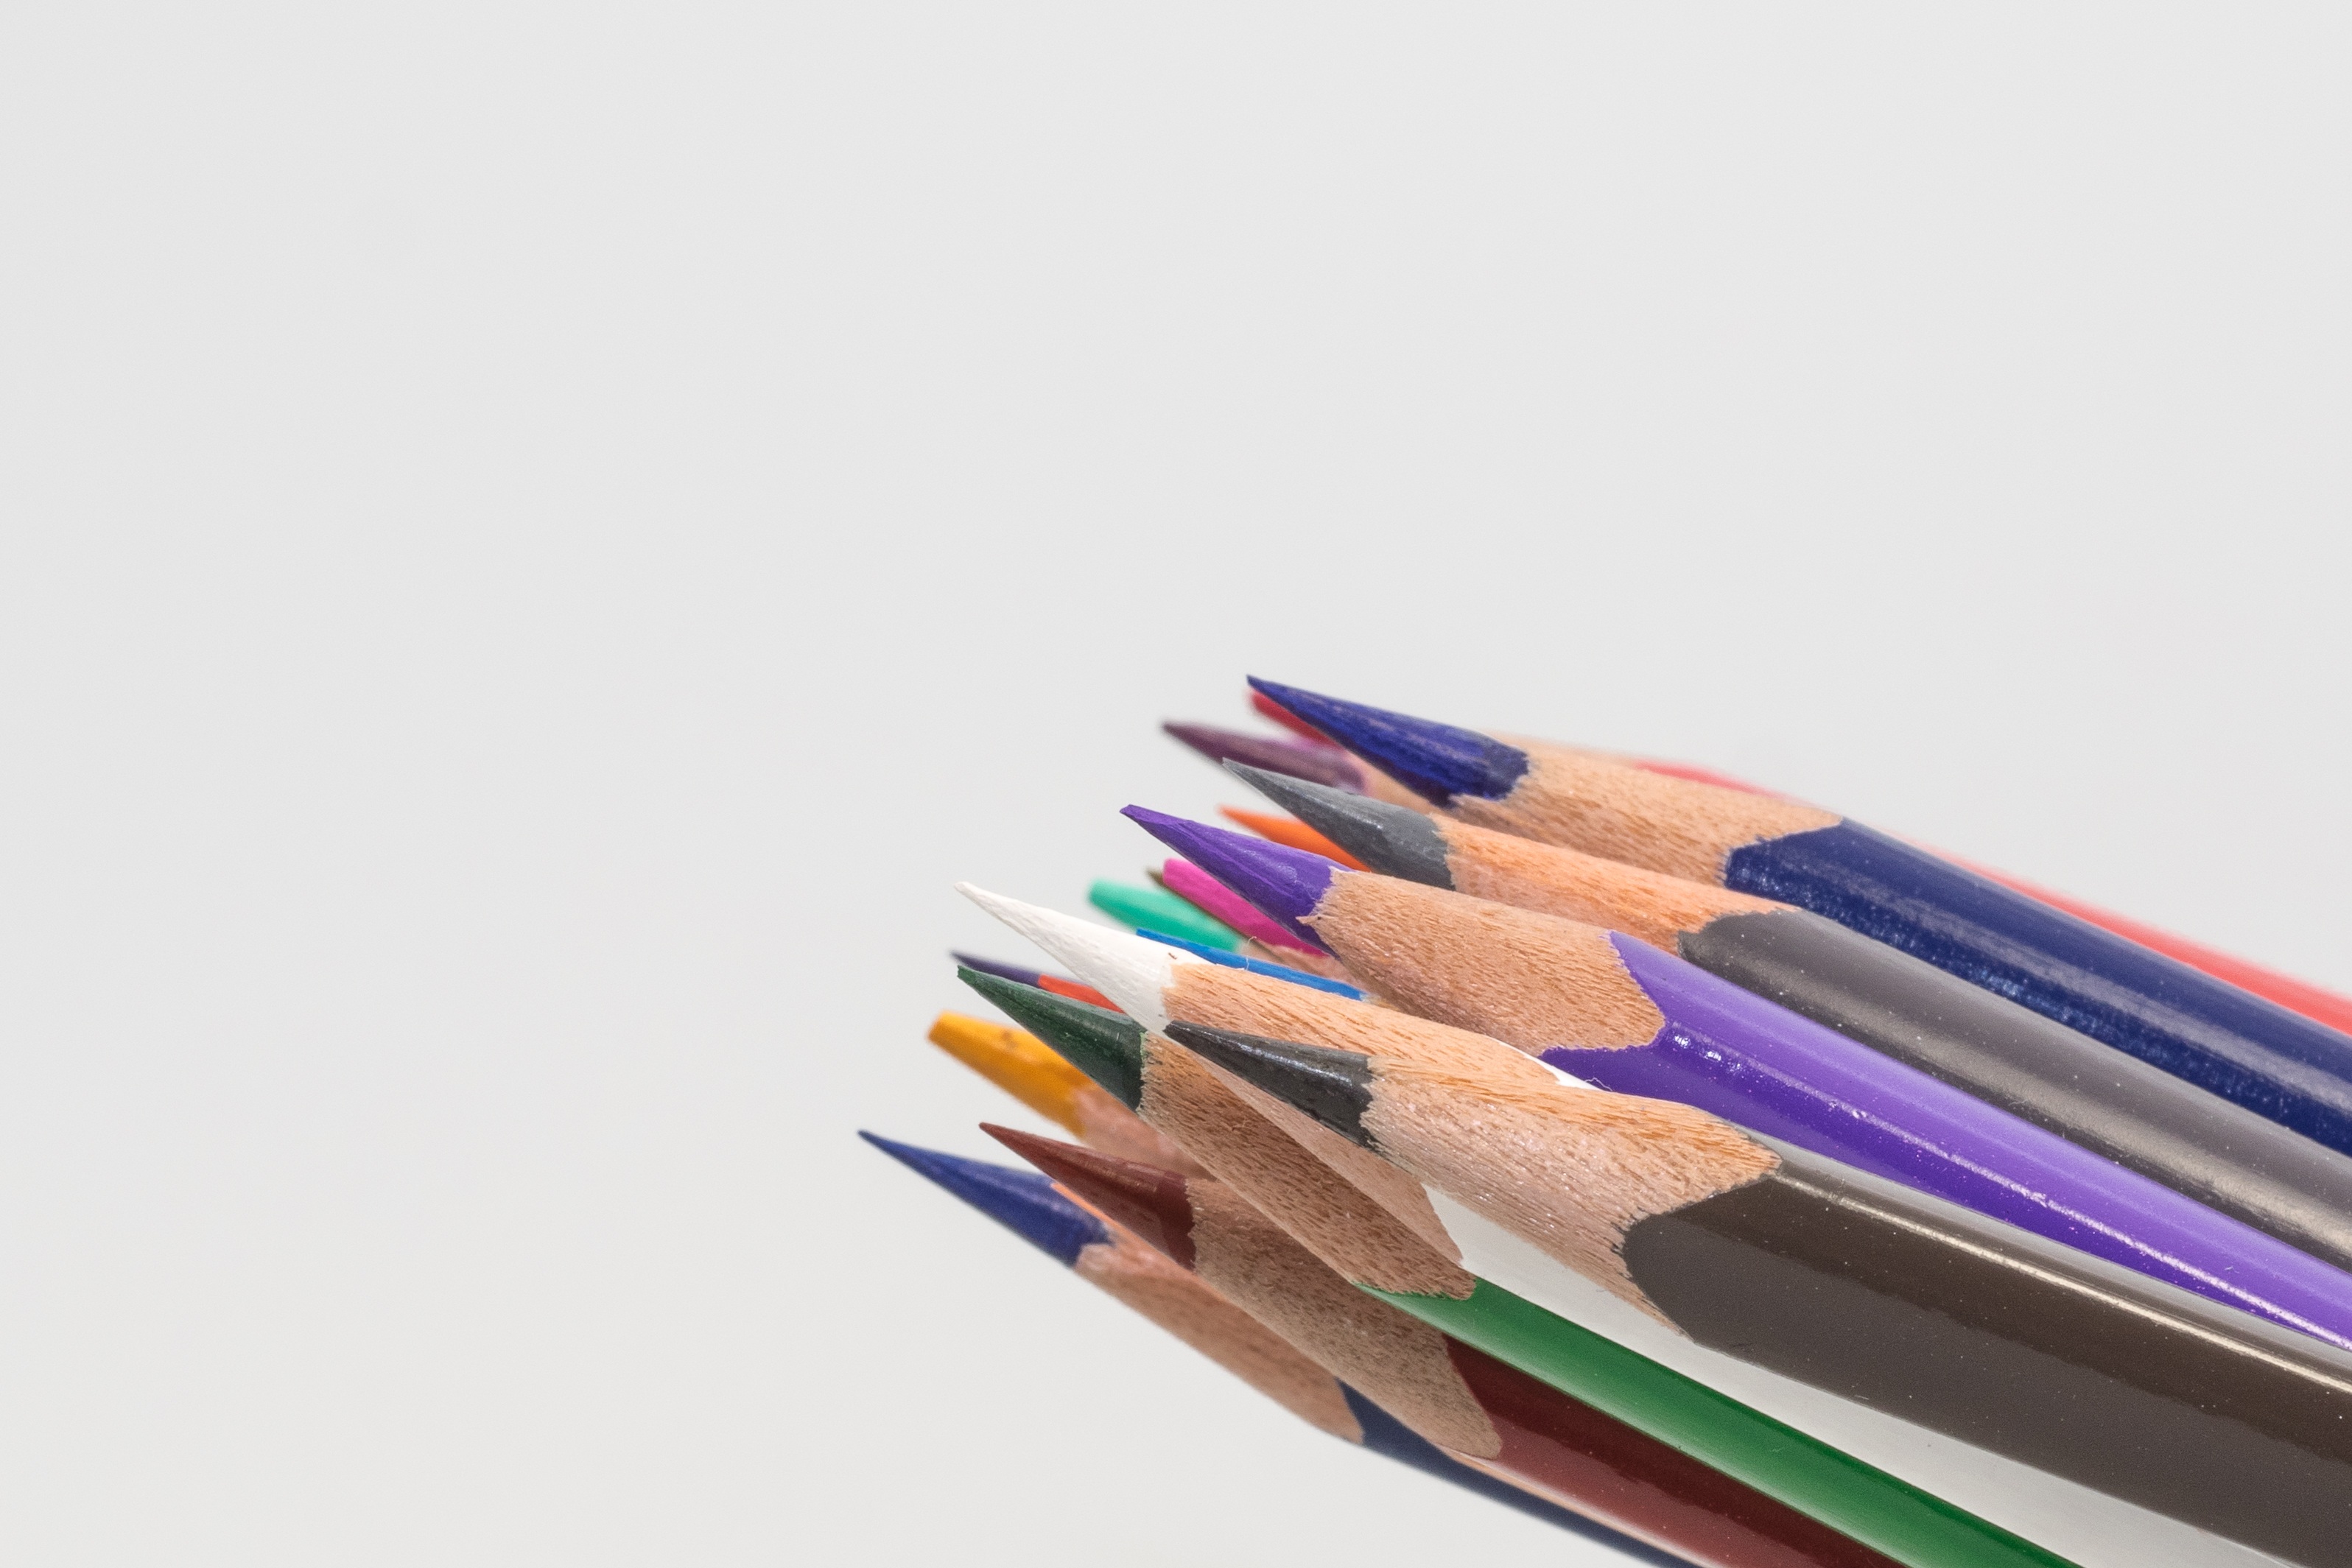
hand, pencil, color, macro, office, paint, colorful, close, children, pens, kindergarten, school, crayons, draw, leave, pointed, colored pencils, graphic design, colour pencils, wooden pegs, writing accessories, color series